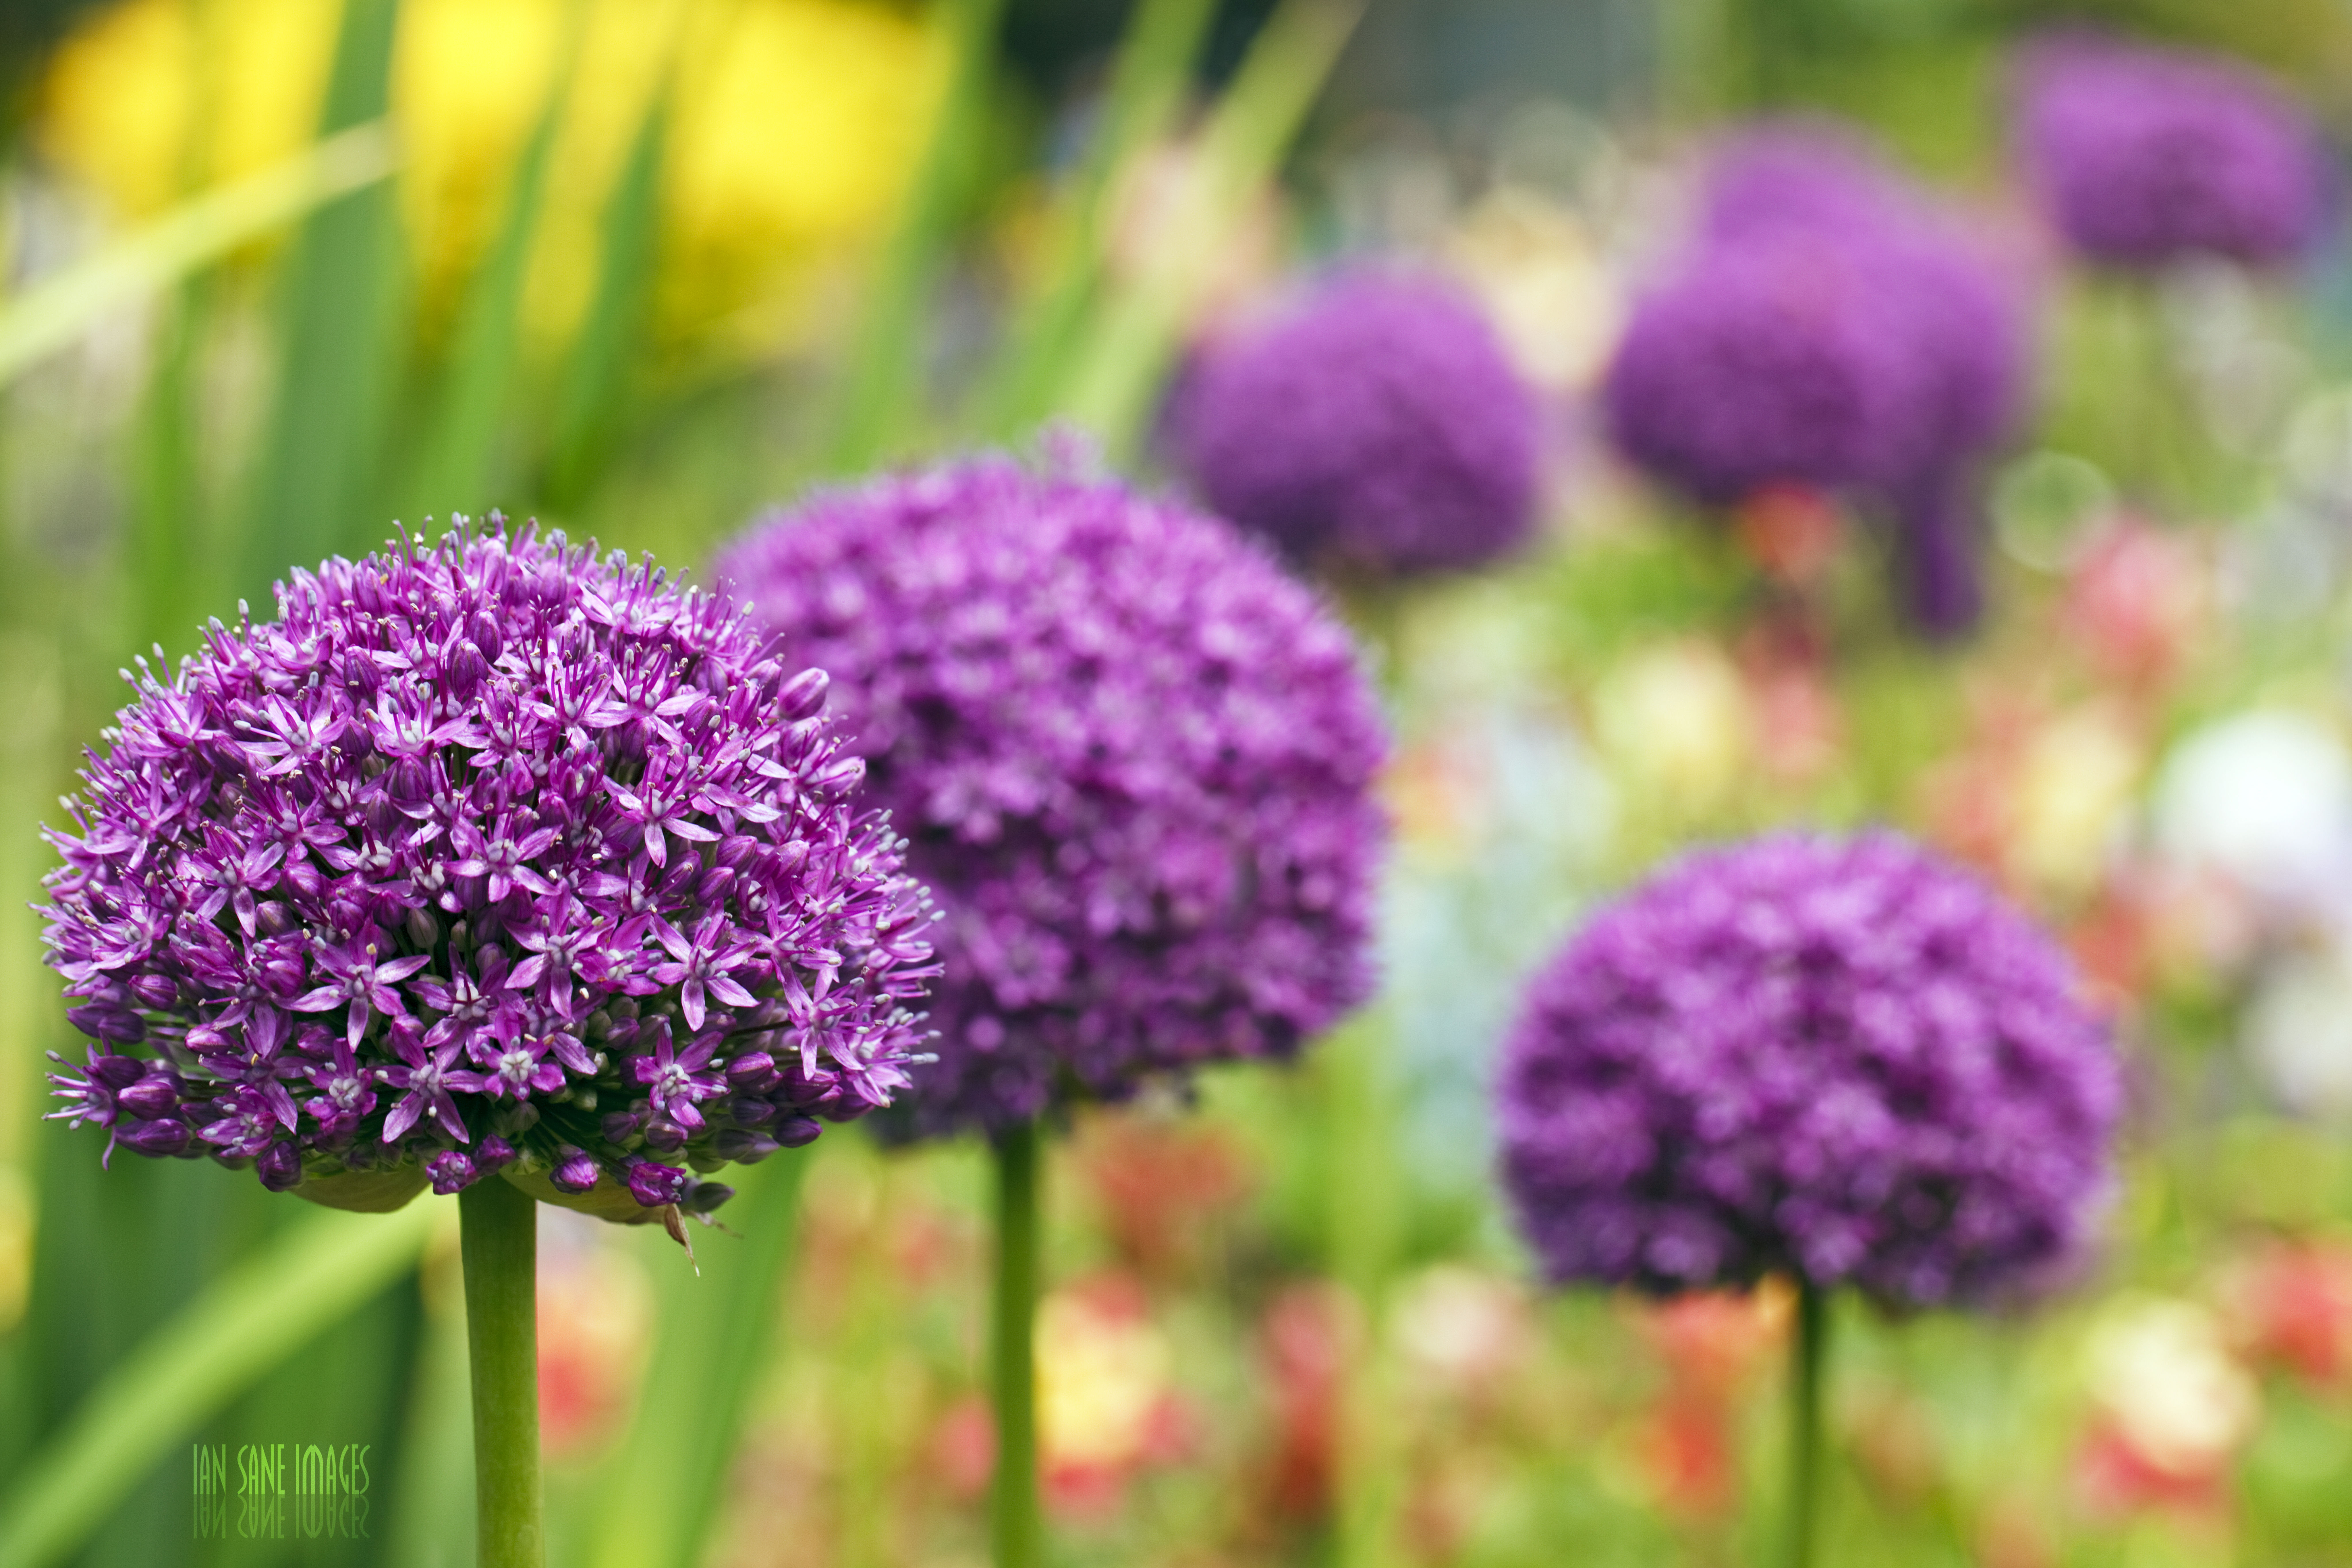
bokeh, plant, road, camera, meadow, flower, purple, petal, lens, macro, show, canon, botany, flora, wildflower, flowers, festival, eos, cool image, is, iris, mark, ii, 5d, gardens, images, usm, i, f28l, ef100mm, floristry, fade, allium, oregon, ian, sane, keizer, quinaby, schreiners, macro photography, flowering plant, annual plant, land plant, onion genus